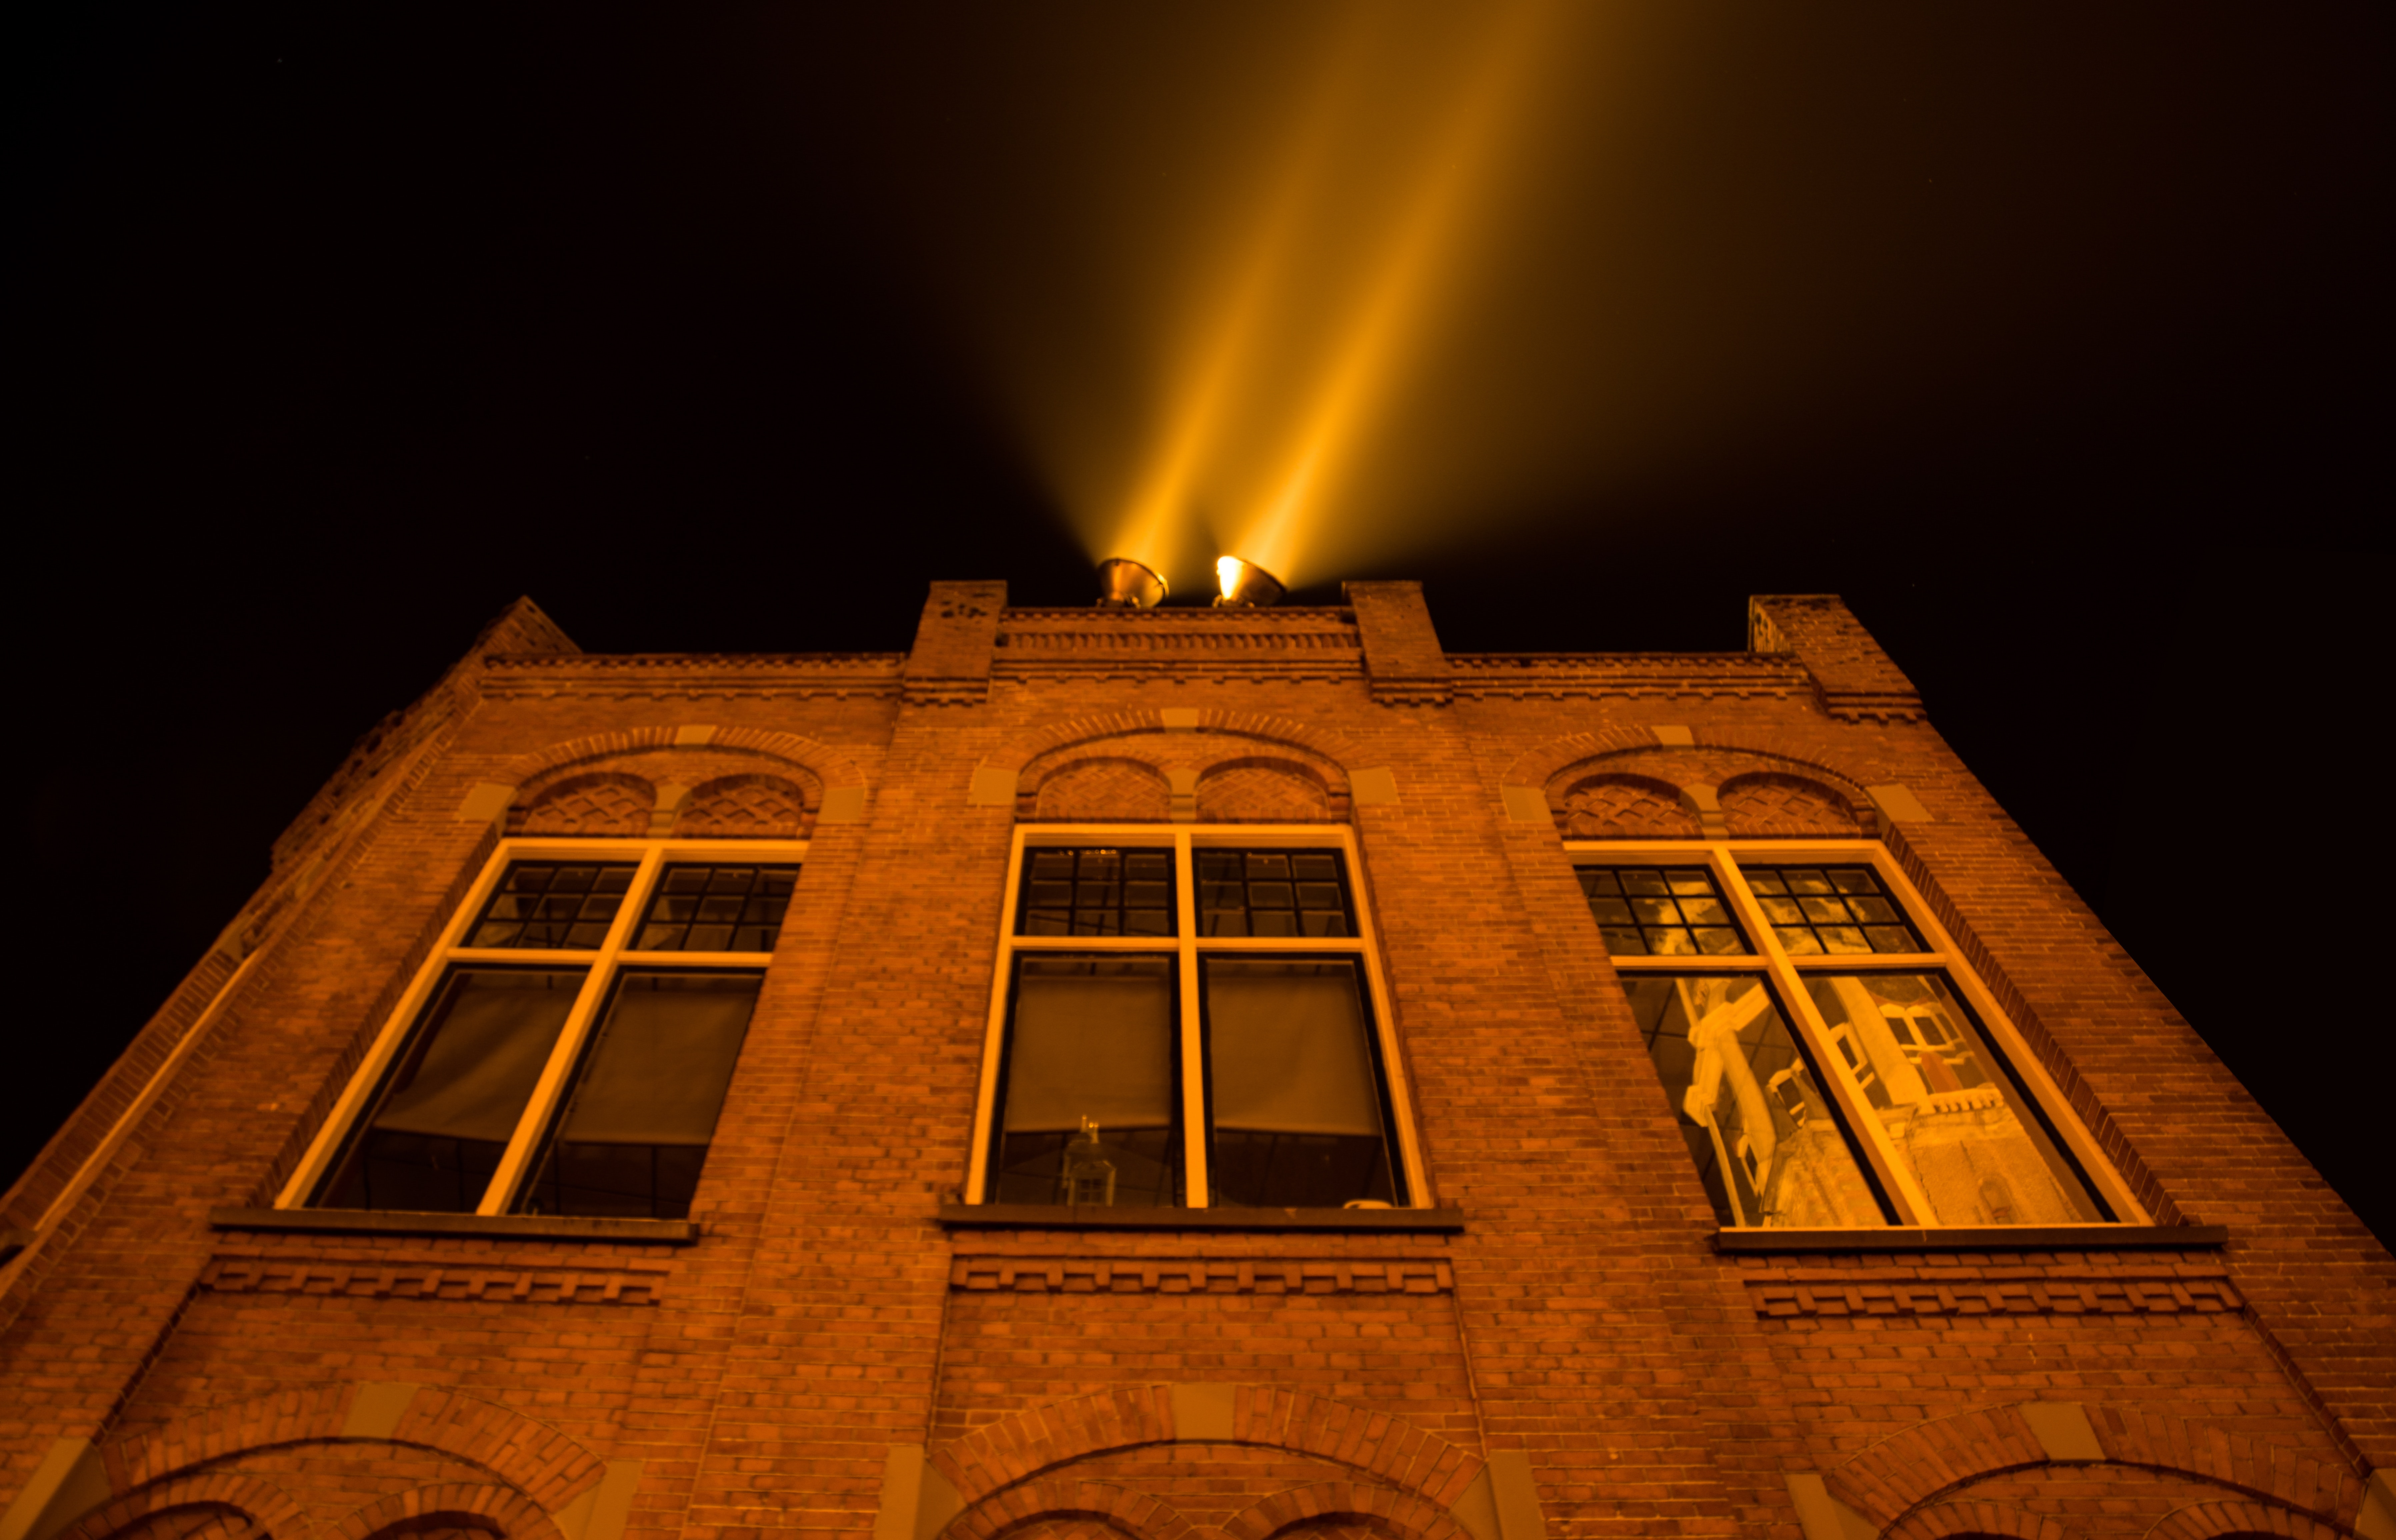
night, light, architecture, landmark, lighting, sky, building, yellow, facade, city, darkness, symmetry, house, arch, window